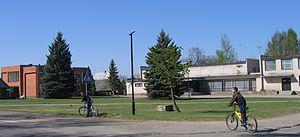
Subačius est une ville de Lituanie ayant en 2005 une population d'environ 1 100 habitants.